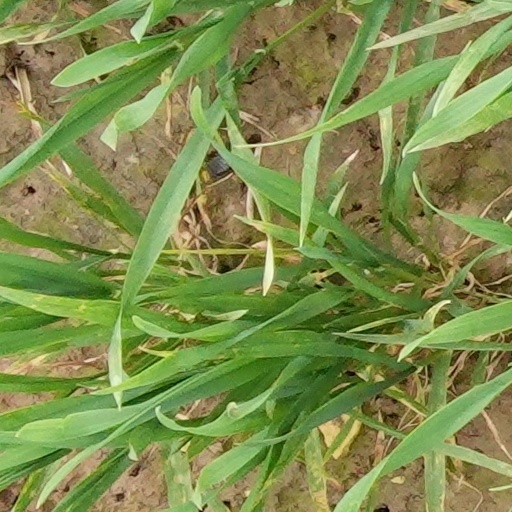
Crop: wheat